Pierre Grenier

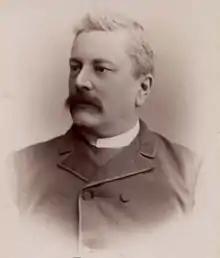
Pierre Grenier

Pierre Grenier was a politician from Quebec, Canada and a Member of the Legislative Assembly of Quebec (MLA).